Joseph Addison

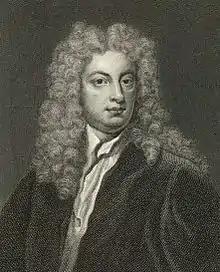
Joseph Addison: engraving after the Kneller portrait

He met Jonathan Swift in Ireland and remained there for a year. Later, he helped form the Kitcat Club and renewed his friendship with Richard Steele. In 1709, Steele began to publish the "Tatler", and Addison became a regular contributor. In 1711, they began "The Spectator"; its first issue appeared on 1 March 1711. This paper, which was originally a daily, was published until 20 December 1714, interrupted for a year by the publication of "The Guardian" in 1713. His last publication was "The Freeholder", a political paper, in 1715–16.